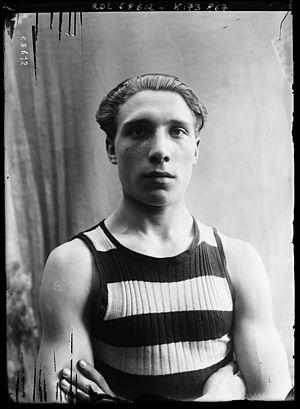
André Mourlon.
Les records de France seniors du 100 mètres sont actuellement détenus, chez les hommes, par Jimmy Vicaut en 9 s 86, et par Christine Arron chez les femmes, en 10 s 73. Ces deux performances constituent les records d'Europe de la spécialité.
André Mourlon est un athlète français spécialiste du sprint.